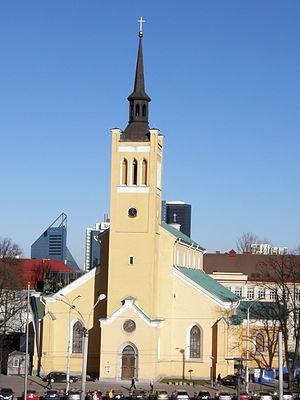
L'Église Saint-Jean ou Jaani est une Église évangélique luthérienne située au bord de la place de la Liberté de Tallinn en Estonie.
Vanalinn est un quartier du district de Kesklinn à Tallinn en Estonie.